Homer vs. Lisa and the 8th Commandment

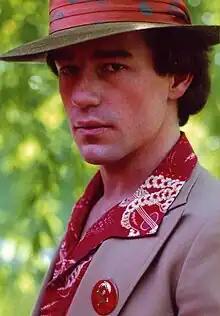
This was the first episode in which Phil Hartman voiced Troy McClure.

"Homer vs. Lisa and the 8th Commandment" was written by freelance writer Steve Pepoon and directed by Rich Moore. It was originally going to be named "Homer vs. the 8th Commandment", but the writers decided to include Lisa in the title because they wanted the cast to feel as if all their characters were equally represented on the show. The episode is based on the Eighth Commandment ("thou shall not steal"), which is one of the Ten Commandments. "The Simpsons" writer Al Jean said that "whenever people come up to me and say that "The Simpsons" is just sort of this outrageous show that has no moral center, I always point them to this [episode], where Homer gets an illegal cable hook-up (which many people have done in real life) and suffers enormous consequences."